Meitei Vaishnavism

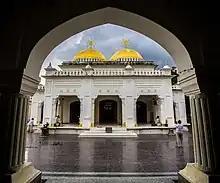
A temple

Meitei Vaishnavism or Manipuri Vaishnavism is a religious sub-denomination of Vaishnavism of Hinduism, followed by Meitei ethnicity of Manipur, Assam, Tripura, Bangladesh and Myanmar. It was founded in Medieval Manipur and continues to be the largest religion in the present day Modern Manipur.